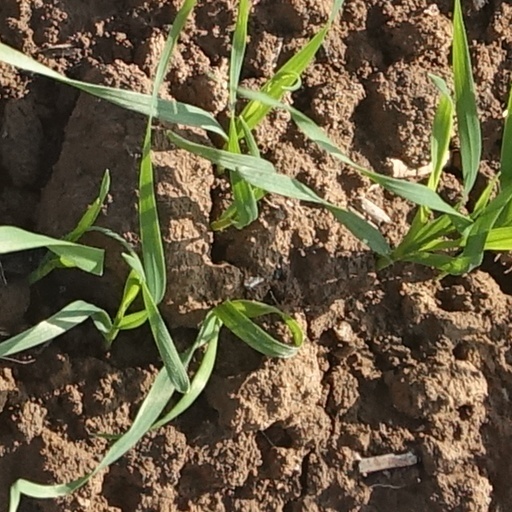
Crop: wheat